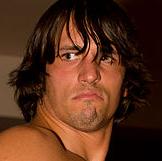
Age: 25